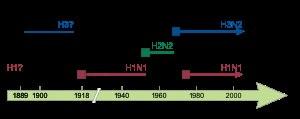
La grippe A (H1N1) de 2009 est une pandémie de grippe qui dure de 2009 à 2010, la seconde des deux pandémies historiques causées par le sous-type H1N1 du virus de la grippe A. La contamination s'effectue principalement par voie aérienne, c'est-à-dire toux et éternuements. Le virus peut survivre de 8 à 48 heures à l'air libre, selon la nature de la surface sur laquelle il repose. Il provoqua une épidémie grippale dans les mois qui ont suivi son apparition. Devant l'ampleur de l'épidémie, l'OMS a qualifié la situation de pandémie le 11 juin 2009. En août 2010, le monde entre en période post-pandémique selon l'OMS. Cependant, il ne s'agit que de l'alerte, le virus circule toujours abondamment autour du globe.